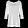
Label: T - shirt / top